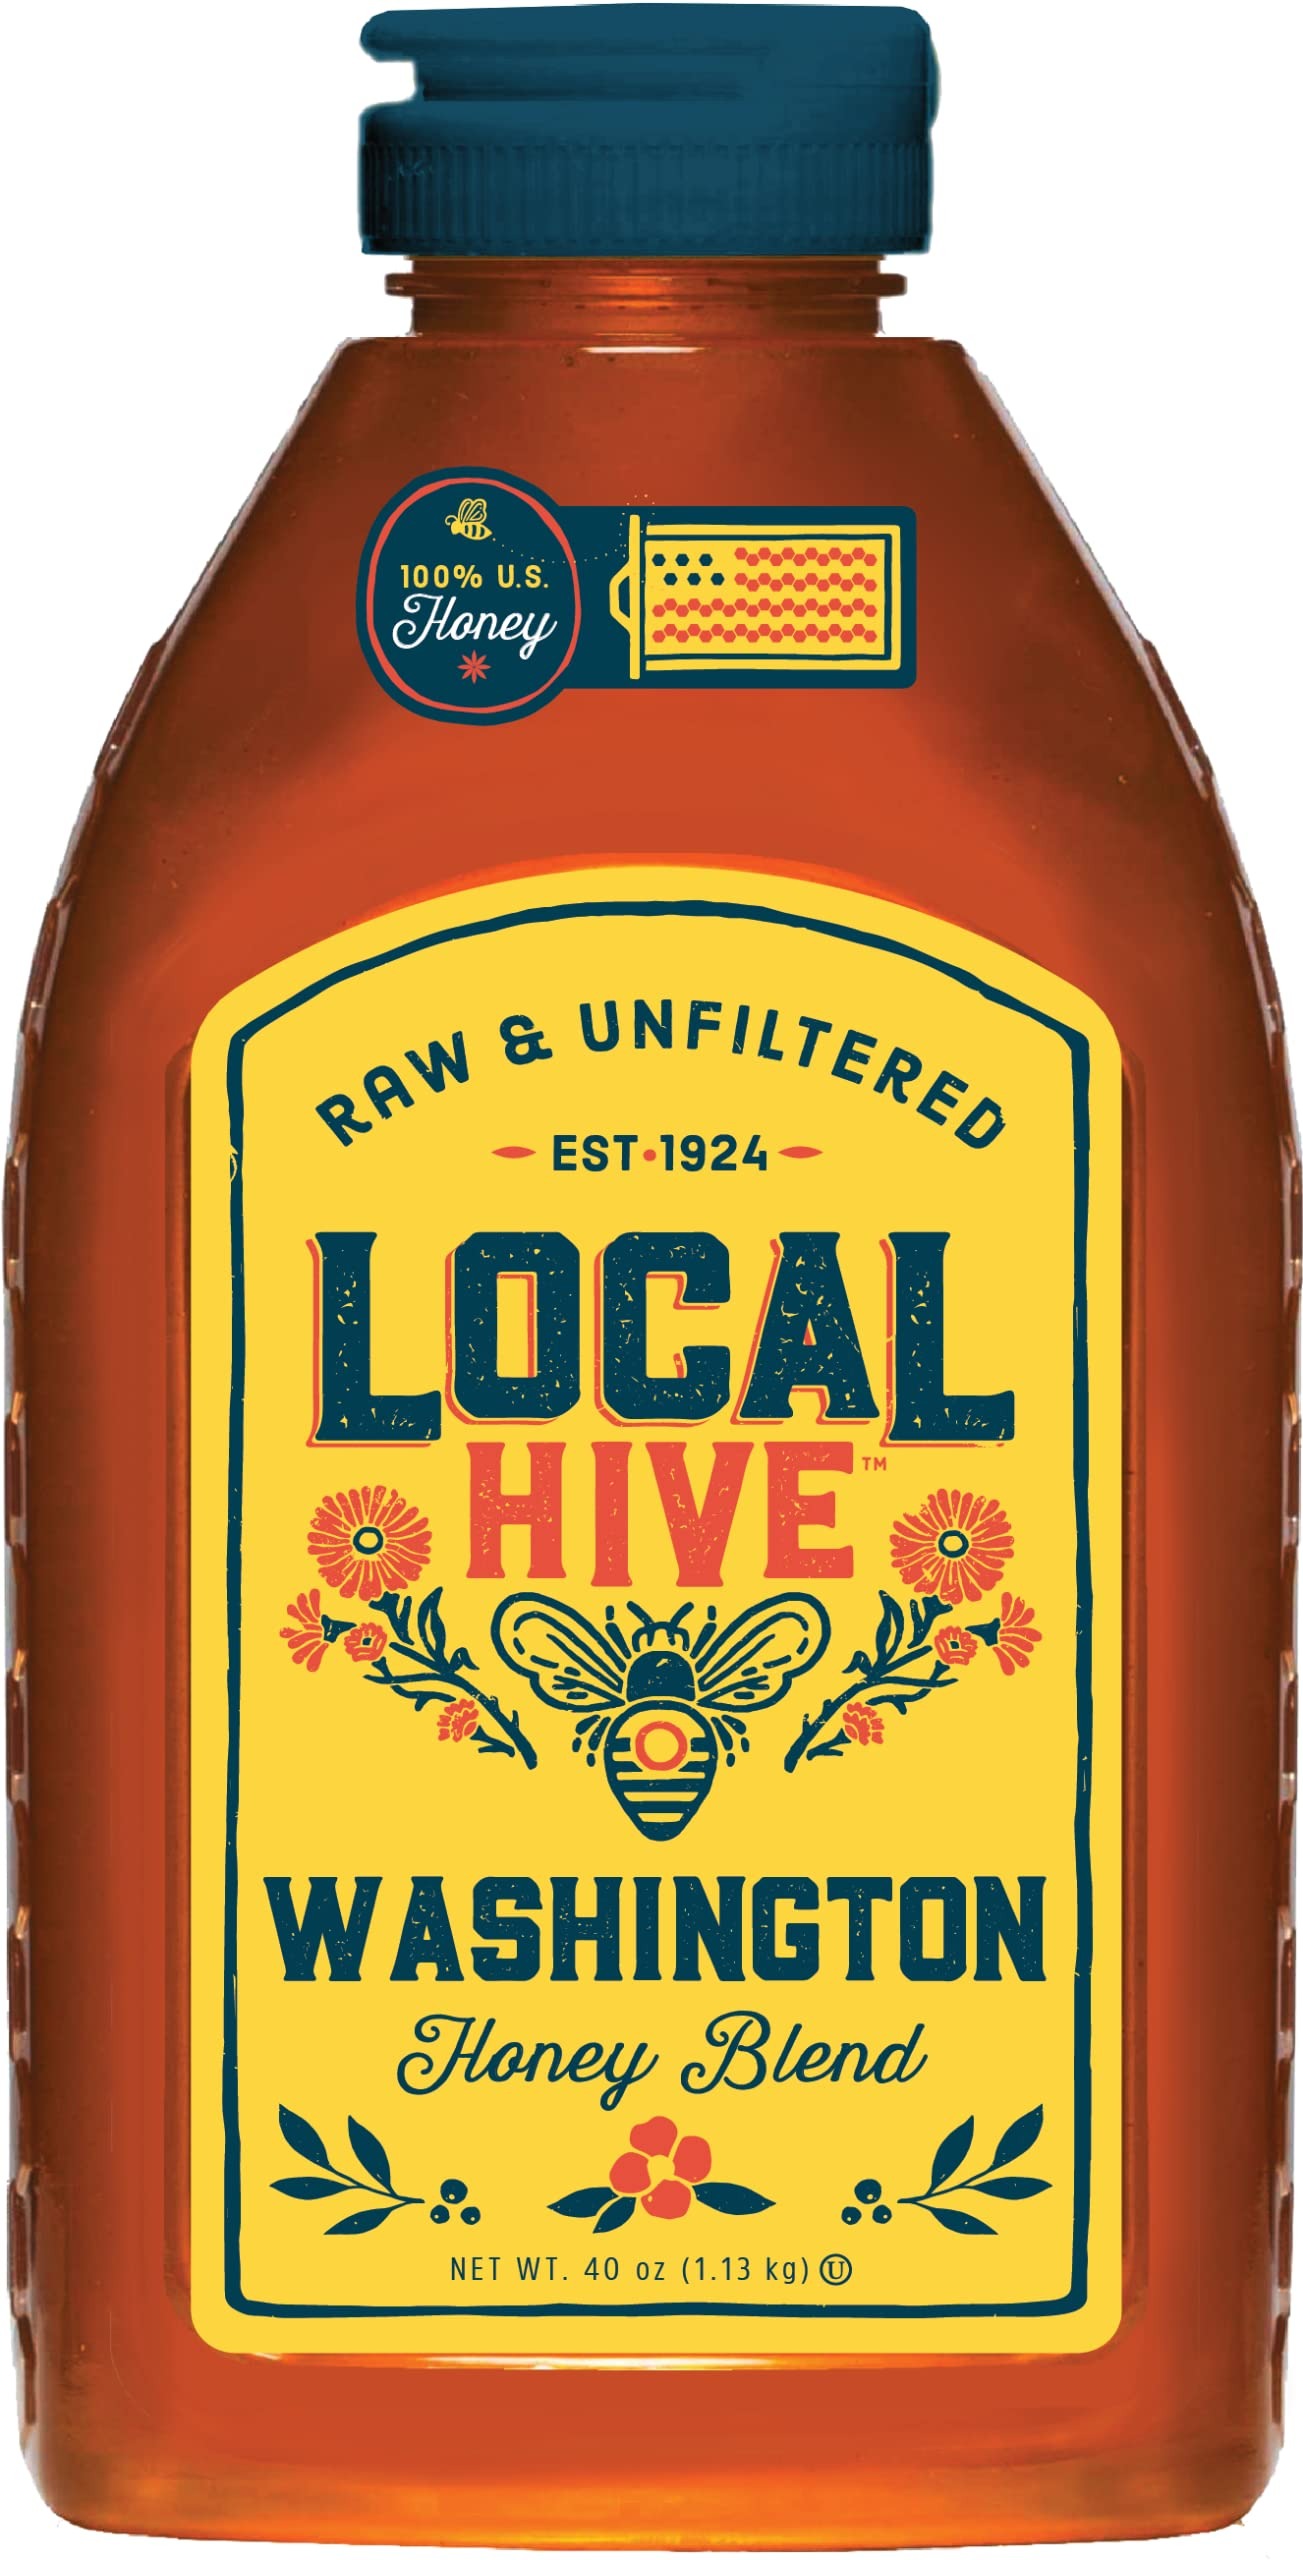
Item Name: Local Hive Washington Raw & Unfiltered Honey, 40oz
Bullet Point 1: 100% raw and unfiltered
Bullet Point 2: Made in the USA with honey from the USA
Bullet Point 3: Manufactured carefully to create a natural product that retains pollens and enzymes
Bullet Point 4: Honey is still run through cheesecloth and never overheated
Value: 40.0
Unit: ounce

Price: 21.99